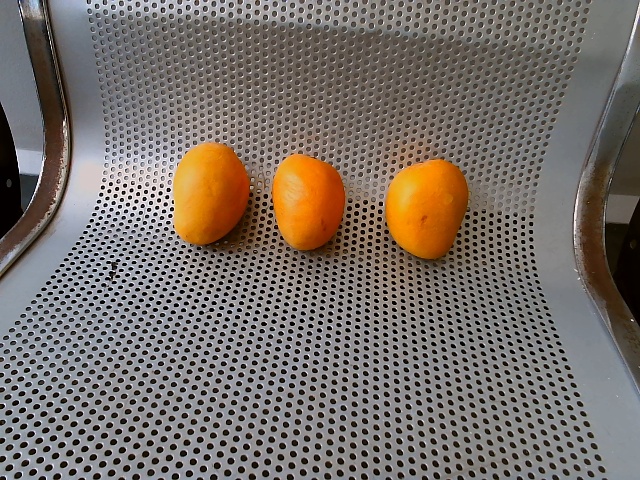
Label: Ripe_Mango